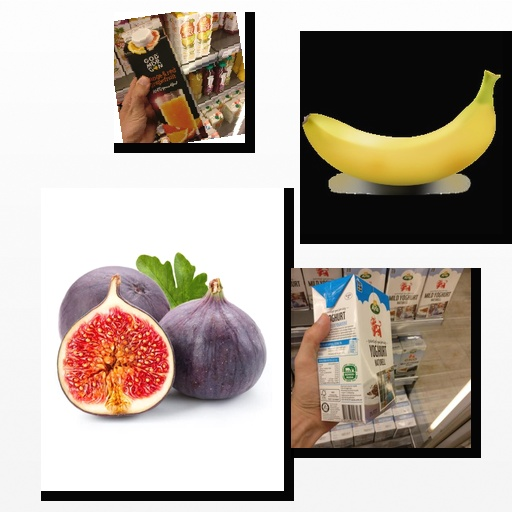
Food items: orange_red_grapefruit_juice, banana, natural_yogurt, fig